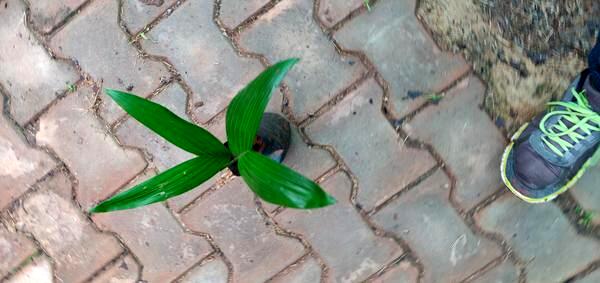
Plant: Betel_Nut